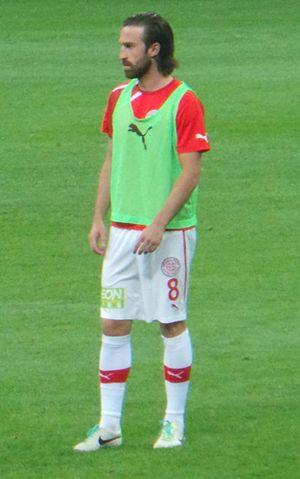
Uğur İnceman est un footballeur turco-allemand.